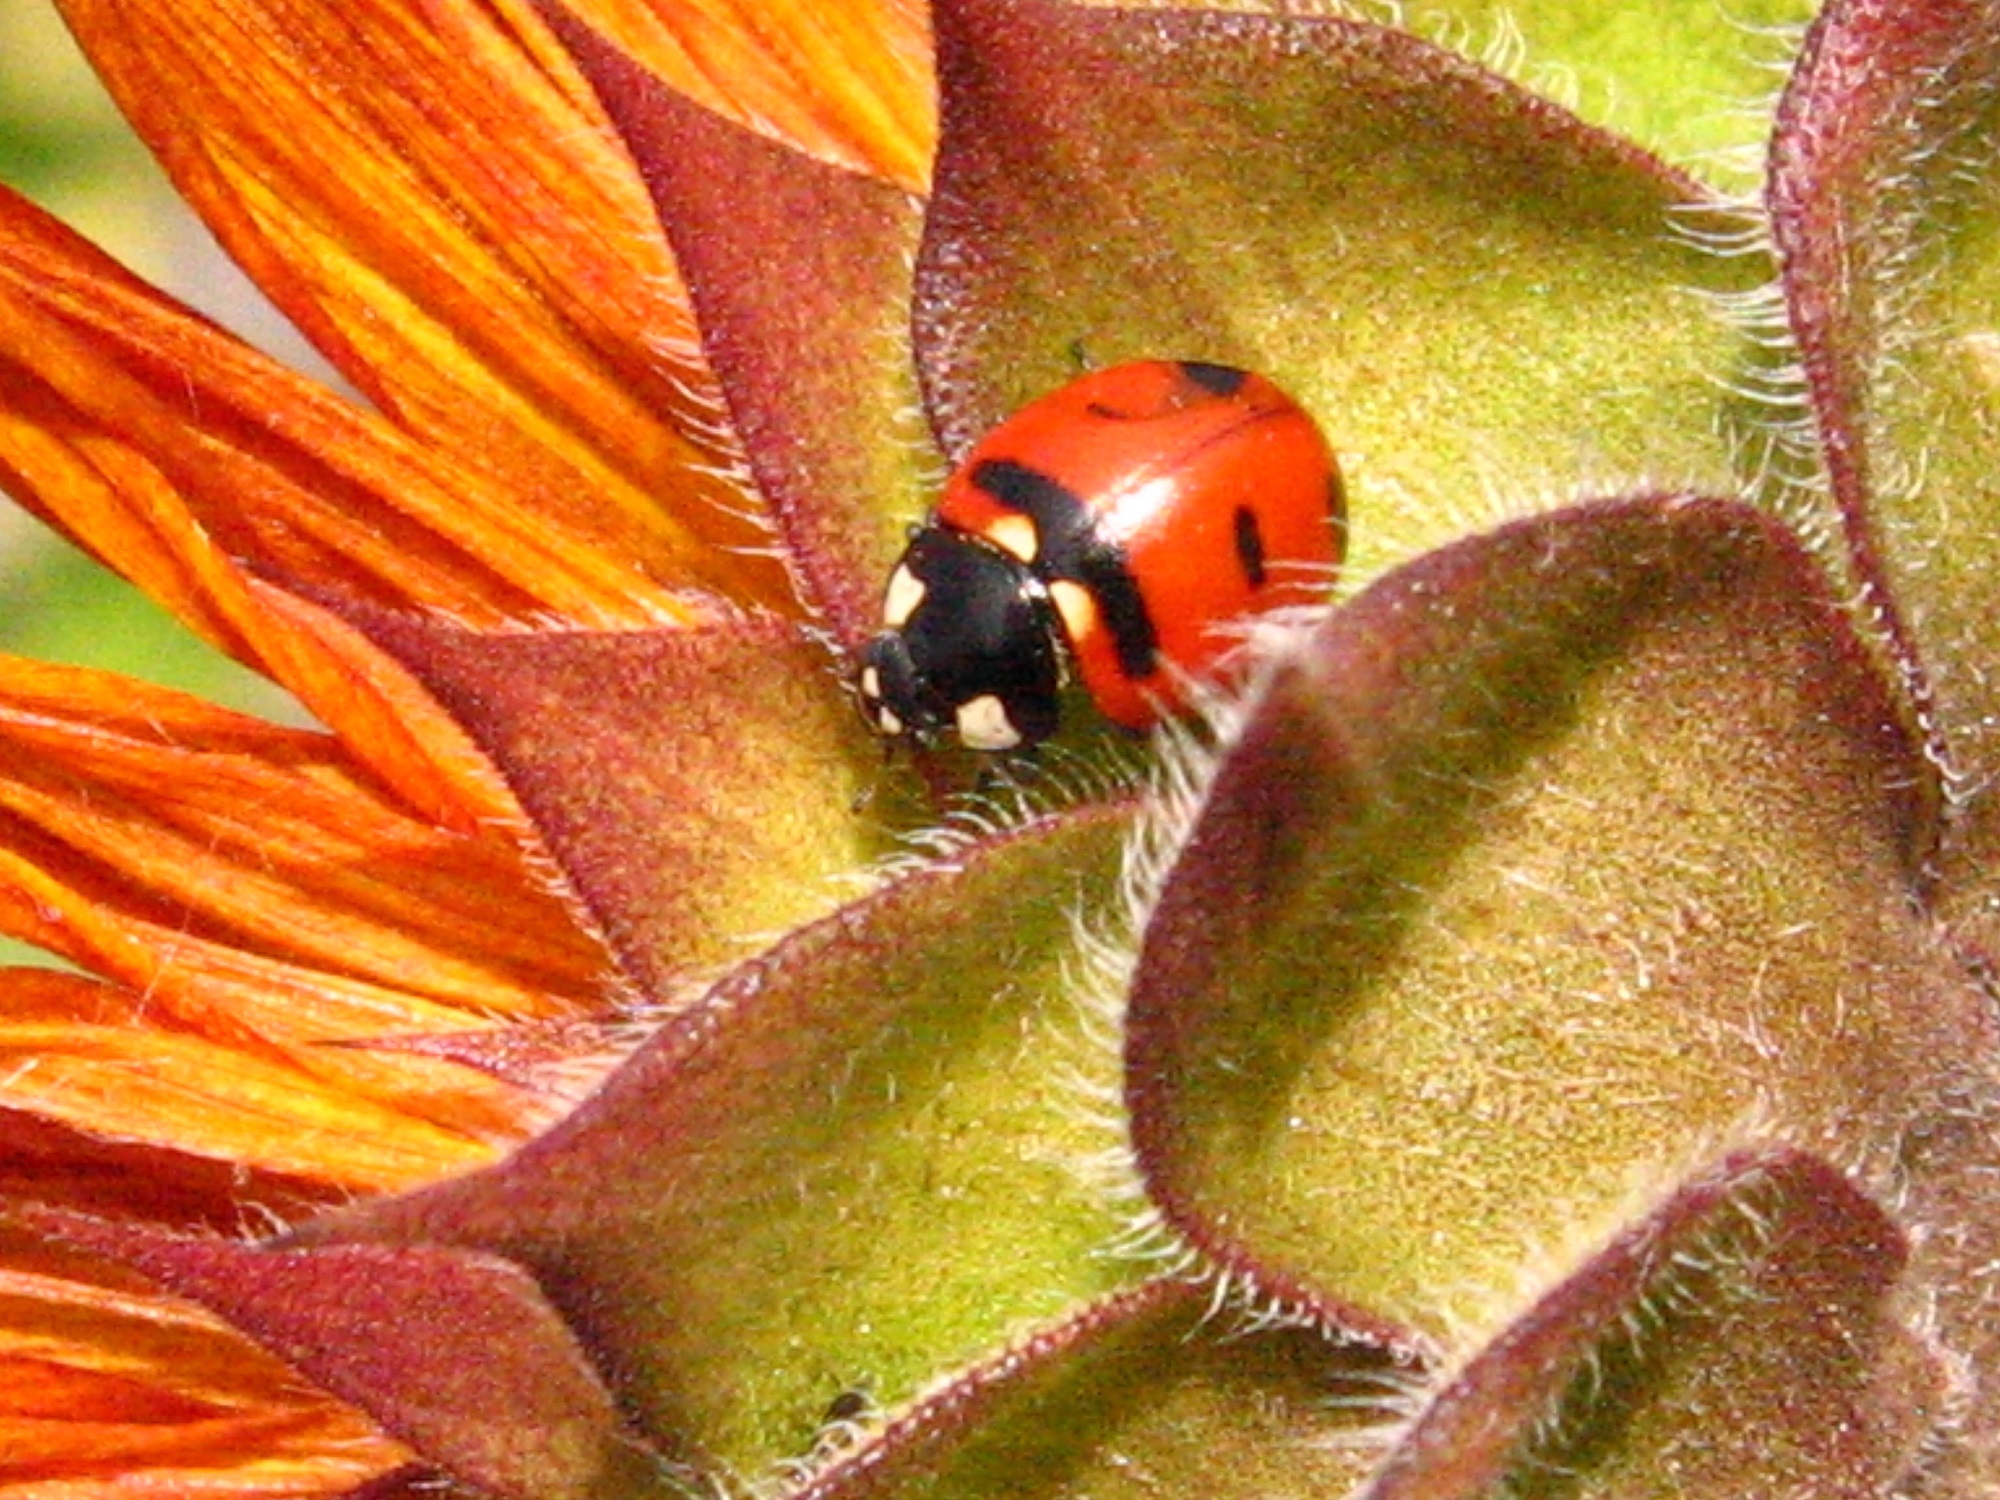
nature, plant, photography, leaf, flower, petal, cute, fly, pollen, red, symbol, insect, macro, ladybug, botany, black, flora, fauna, sunflower, invertebrate, close up, wings, spots, beetle, lucky, nectar, macro photography, lady bug, aphid eater